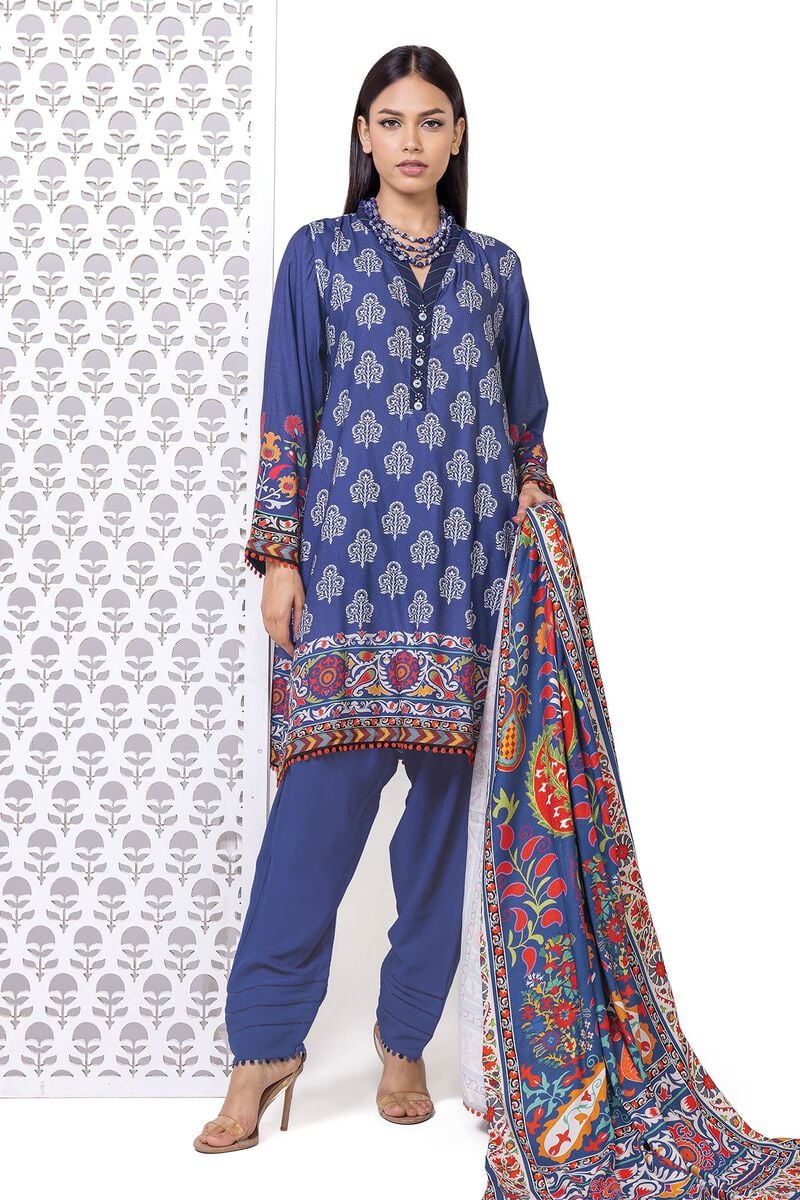
navy multi embroidered salwar suit